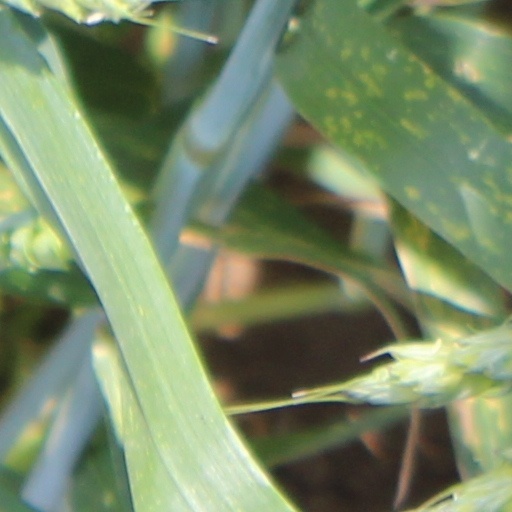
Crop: wheat